LeBron James

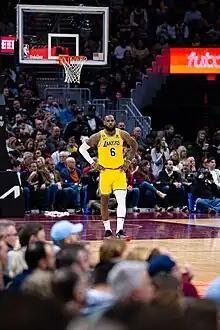
James in 2022

Prior to the start of the 2017–18 season, the Cavaliers overhauled their roster by trading Kyrie Irving to the Boston Celtics, who requested a trade in part because he no longer wanted to play with James. After a slow start to the year, Cleveland rebounded by winning 18 of 19 games in December. Their turnaround began with a victory over the Wizards on November 3 where James scored 57 points, which represented the second-highest point total of his career and tied a franchise record. In January, the Cavaliers had a losing record, and James was criticized for his lackluster effort. The next month, James won his third All-Star Game MVP Award, after posting 29 points, 10 rebounds, eight assists, and several key plays to help Team LeBron win over Team Curry. Following another round of trades in February, Cleveland returned to form and James reached a number of historical milestones; on March 30, he set an NBA record with 867 straight games scoring in double digits. James eventually finished the season with averages of 27.5 points, 8.6 rebounds, 9.2 assists, and 4.2 turnovers per game.